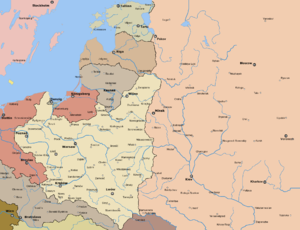
La paix de Riga fut signée entre la Pologne et la Russie soviétique le 18 mars 1921. Elle mit fin à la guerre soviéto-polonaise, qui avait opposé les Russes bolcheviks et les Polonais. Les discussions avaient initialement commencé à Minsk le 17 août 1920, mais à cause d'un incident avec les négociateurs polonais, elles furent déplacées à Riga.
La Biélorussie est l'un des derniers États de l'Europe à s'être constitué comme nation, comme les Biélorusses eux-mêmes n'ont été considérés qu'à partir du XXᵉ siècle comme un véritable peuple. Ainsi, les différentes appellations usitées au cours des siècles indiquent une foncière incertitude d'identité et de statut du pays, incertitude toujours sensible.
La Biélorussie occidentale est la partie de la Biélorussie qui était intégrée à la deuxième république de Pologne entre 1919 et 1939, avant d'être intégrée à la république socialiste soviétique de Biélorussie. Elle apparaît à la suite de l'application des dispositions de la Paix de Riga en 1921 et ceci jusqu'en 1939, quand elle est envahie par l'URSS.
La guerre soviéto-polonaise, ou guerre russo-polonaise, a eu lieu de février 1919 à mars 1921 et est l'une des conséquences de la Première Guerre mondiale. Les frontières entre les deux États naissants, la Russie soviétique et la Deuxième République de Pologne n'avaient pas été clairement définies par le traité de Versailles. Cette lutte armée avait un double enjeu : politique et territorial.